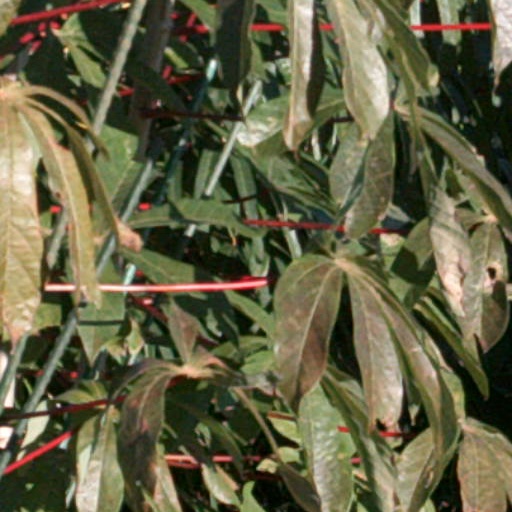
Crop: cassava